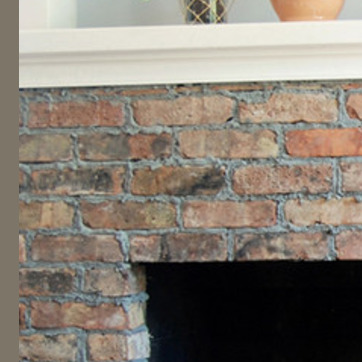
Material: brick